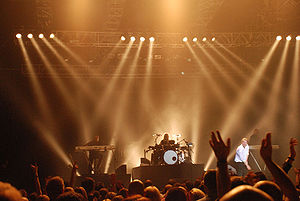
OMD (band)
OMD er en Electronica-gruppe fra Storbritannien. Udsendte en debutsingle med titlen "Eletricity" i 1979. Opnåede i 1980 stor succes i Europa med anti-krigssangen "Enola Gay". Gruppens anmelderroste tredje album med titlen Architecture & Morality rummede tre numre, der blev internationale hits.